United States war plans (1945–1950)

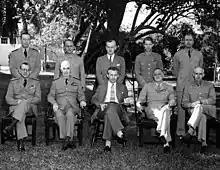
Group photograph

United States war plans for a conflict with the Soviet Union (USSR) were formulated and revised on a regular basis between 1945 and 1950. Although most were discarded as impractical, they nonetheless would have served as the basis for action had a conflict occurred. At no point was it considered likely that the Soviet Union or United States would resort to war, only that one could potentially occur as a result of a miscalculation. Planning was conducted by agencies of the Joint Chiefs of Staff, in collaboration with planners from the United Kingdom and Canada.